Center Avenue Neighborhood Residential District

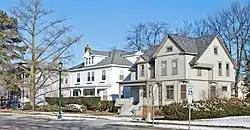
Center, between Pendleton and Trumbull

The Center Avenue Neighborhood Residential District is a residential historic district located in Bay City, Michigan, running primarily along Center, Fifth, and Sixth Avenues between Monroe and Green Avenues, with additional portions of the district along Fourth between Madison and Johnson, down to Tenth Avenue between Madison and Lincoln, along Green to Ridge, and around Carroll Park. The original section, along Center and portions of Fifth and Sixth, was listed on the National Register of Historic Places in 1982. A boundary increase including the other sections of the neighborhood was listed in 2012.